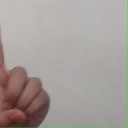
अक्षर: ड